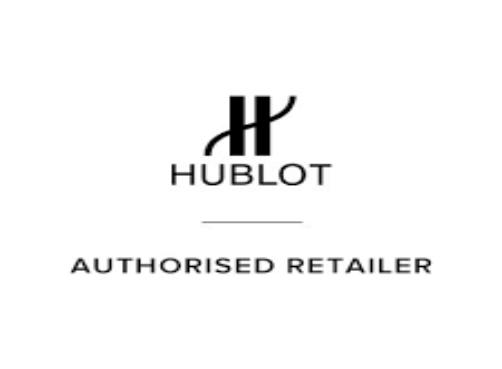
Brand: Hublot
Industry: Electronic